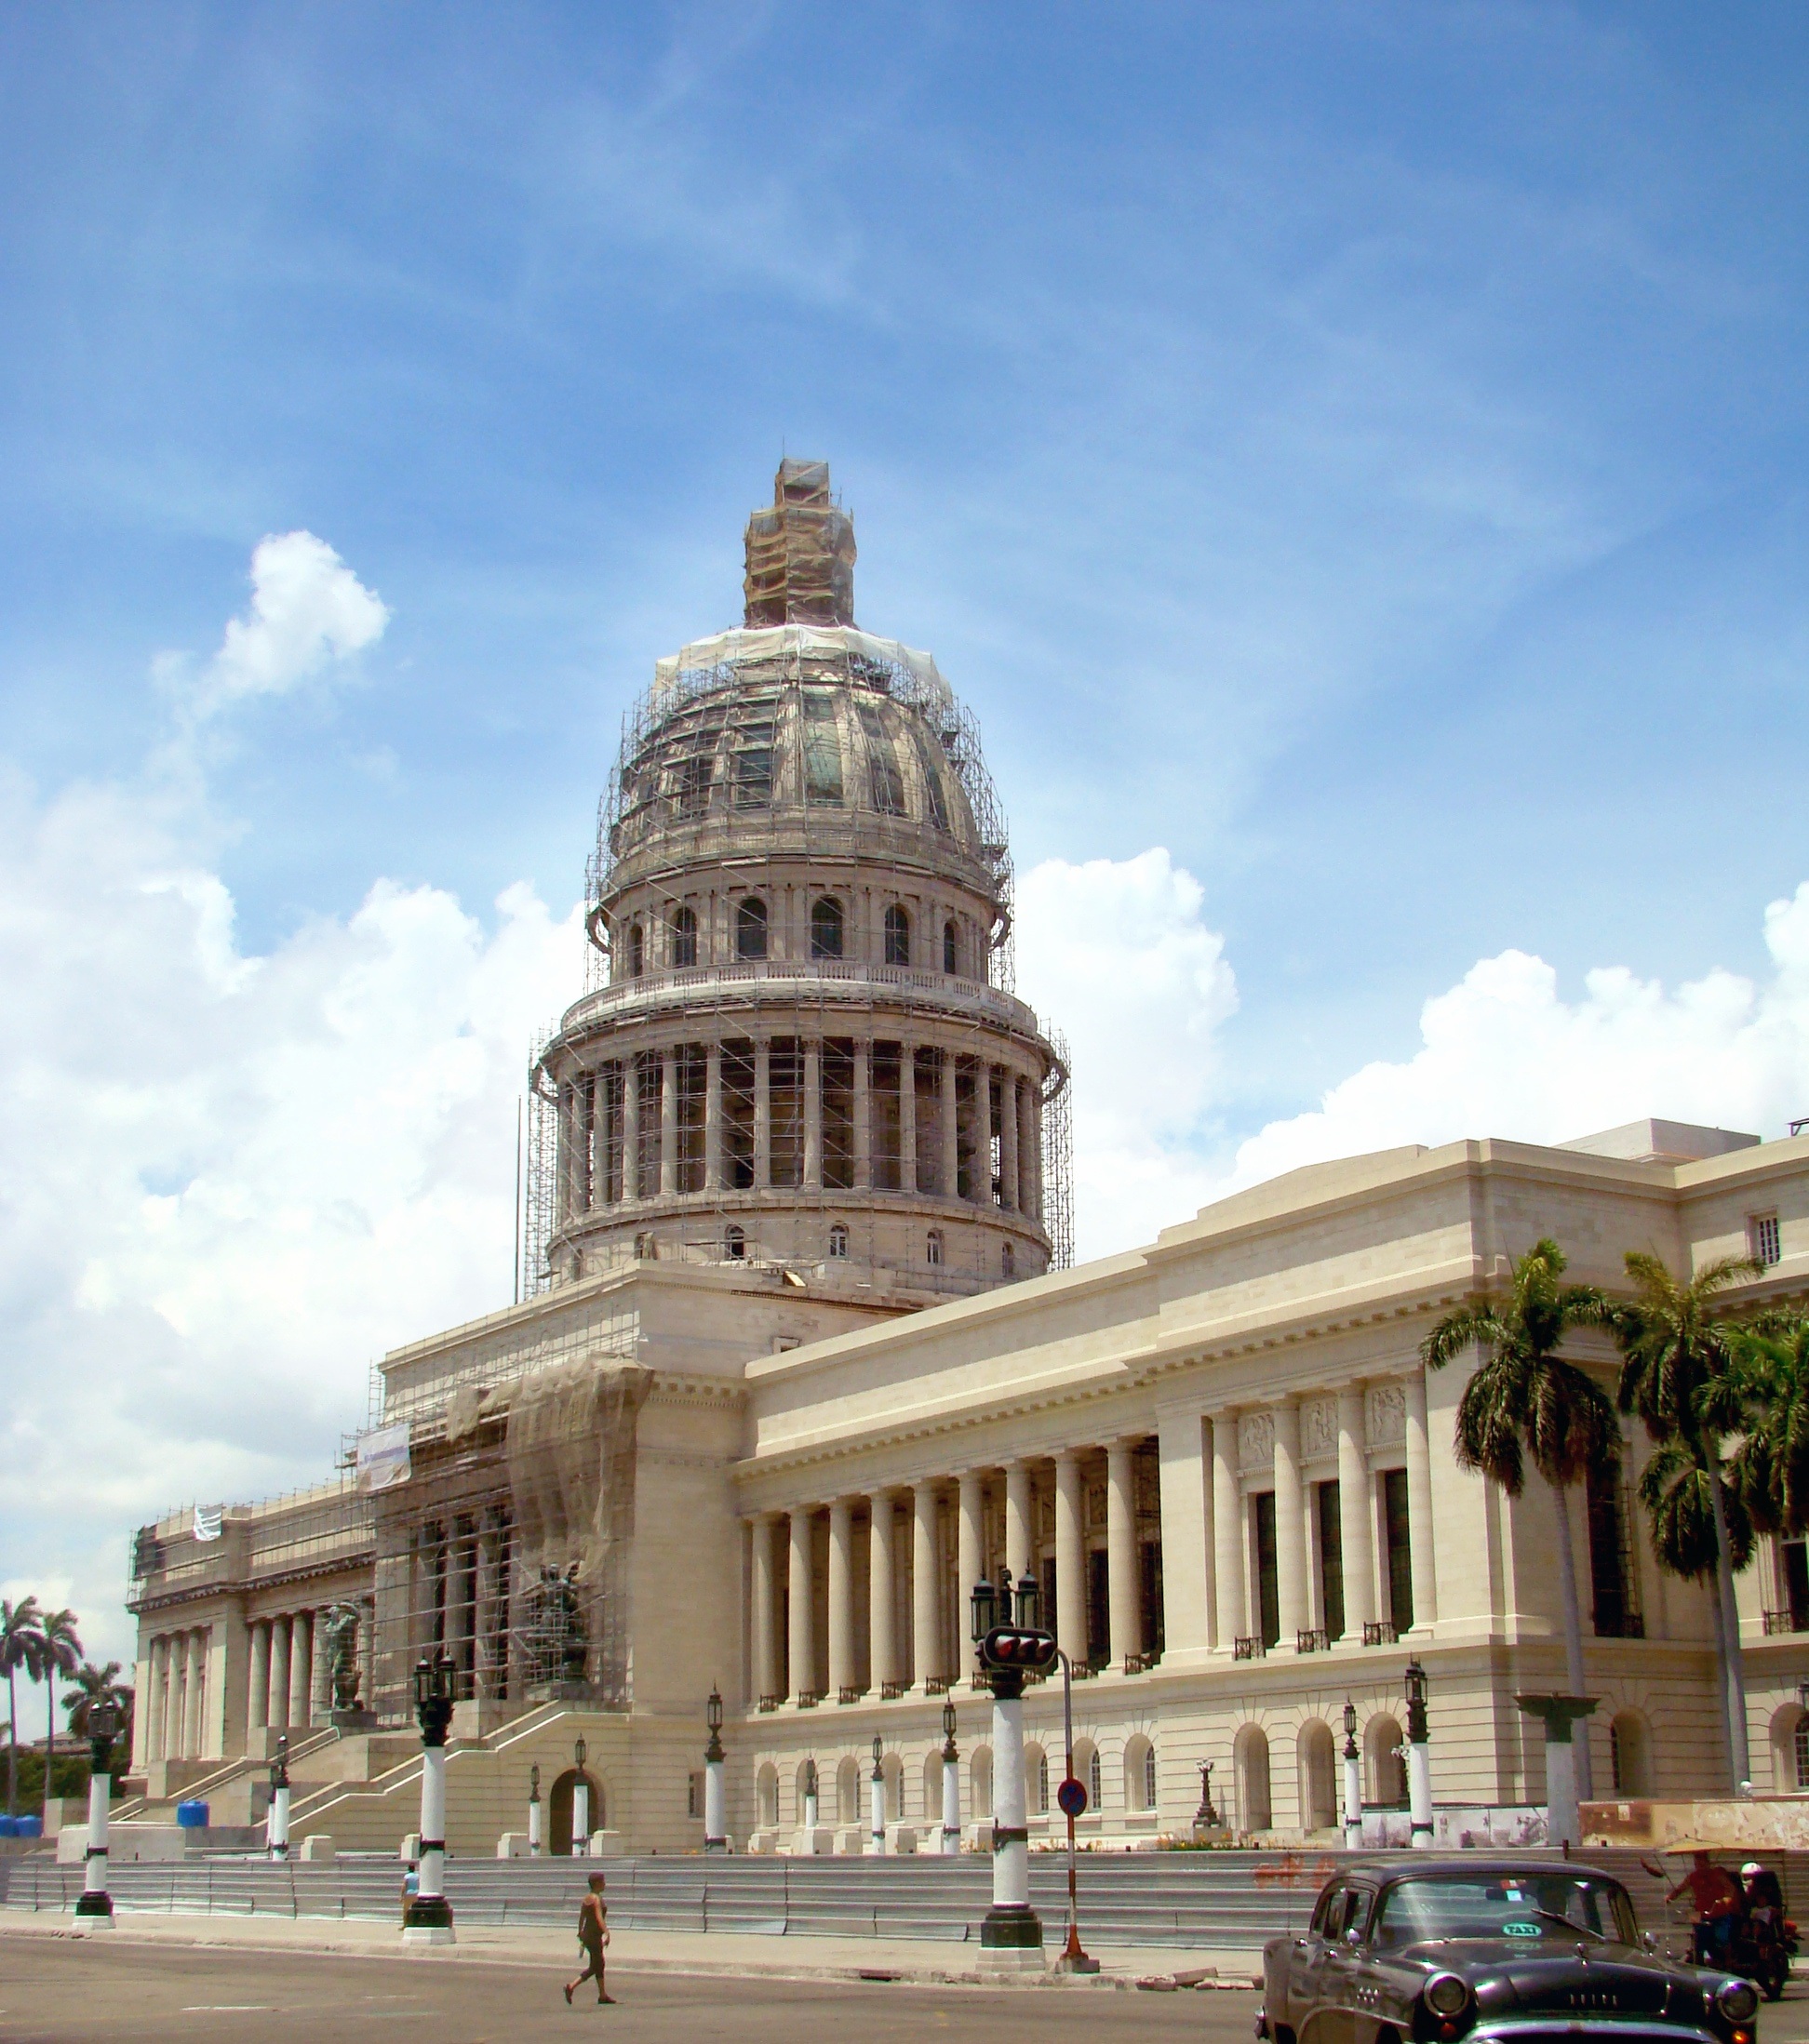
light, architecture, structure, sky, building, palace, city, skyscraper, urban, monument, construction, plaza, america, landmark, blue, exterior, tourism, modern, place of worship, cuba, town square, basilica, dome, estate, ancient history